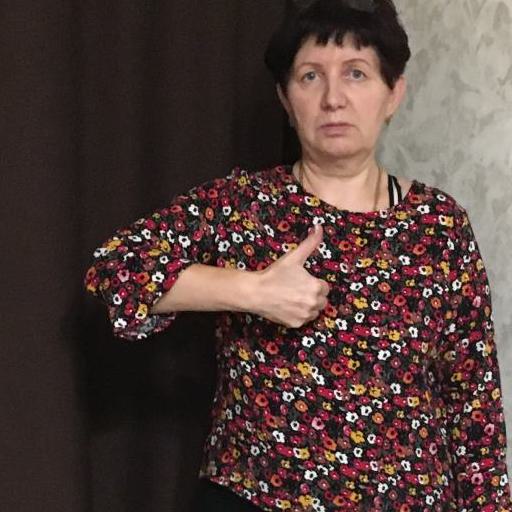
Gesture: like